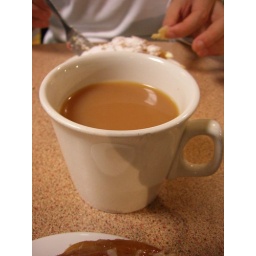
What a lovely cup of tea it was apart from the fact I poured half of it on the table by accident